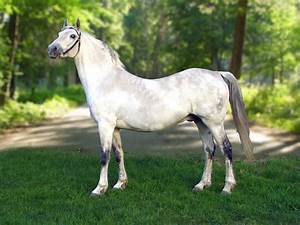
Label: cavallo